1952 Tour de France, Stage 13 to Stage 23

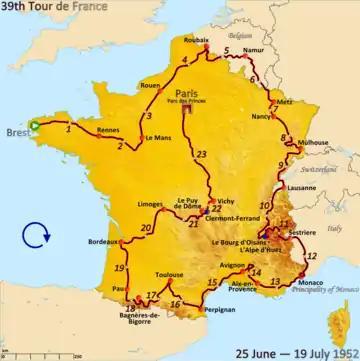
Route of the 1952 Tour de France; followed clockwise, starting in Brest and finishing in Paris

The 1952 Tour de France was the 39th edition of the Tour de France, taking place from 25 June to 19 July. It was composed of 23 stages over .